Capannelle Racecourse

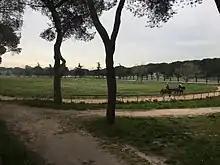
Capannelle Racecourse, March 2019

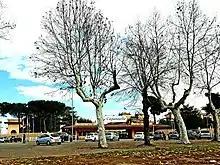
External view of Capannelle Racecourse, December 2018

Capannelle Racecourse is a horse racing venue in Rome, Italy. The course was constructed in 1881, and it was rebuilt in 1926 to a design by Paolo Vietti-Violi.